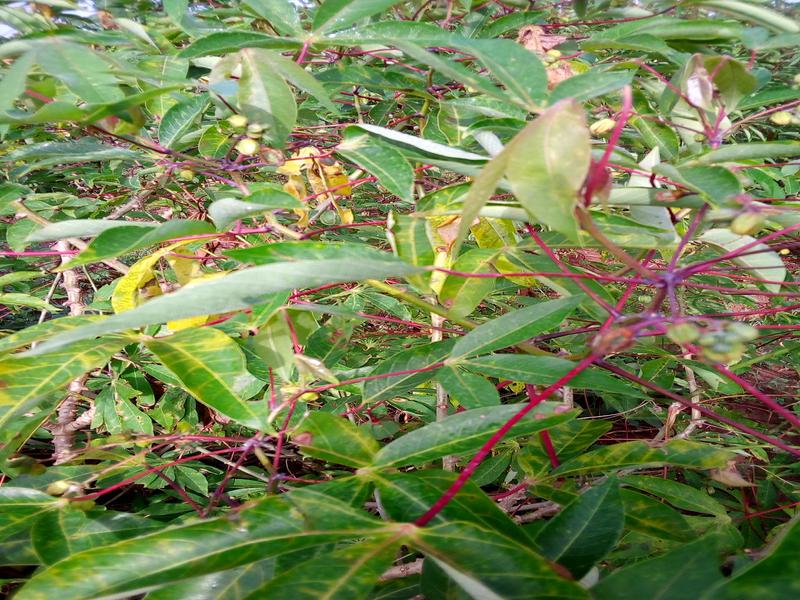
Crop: cassava
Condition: brown_streak_disease